La boda de Valentina

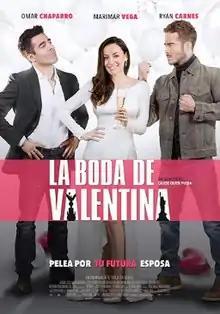

La boda de Valentina is a 2018 romantic comedy film directed by Marco Polo Constandse. The script was written by Santiago Limón, Issa López and Santiago Limón. The film stars Marimar Vega, Omar Chaparro and Ryan Carnes.